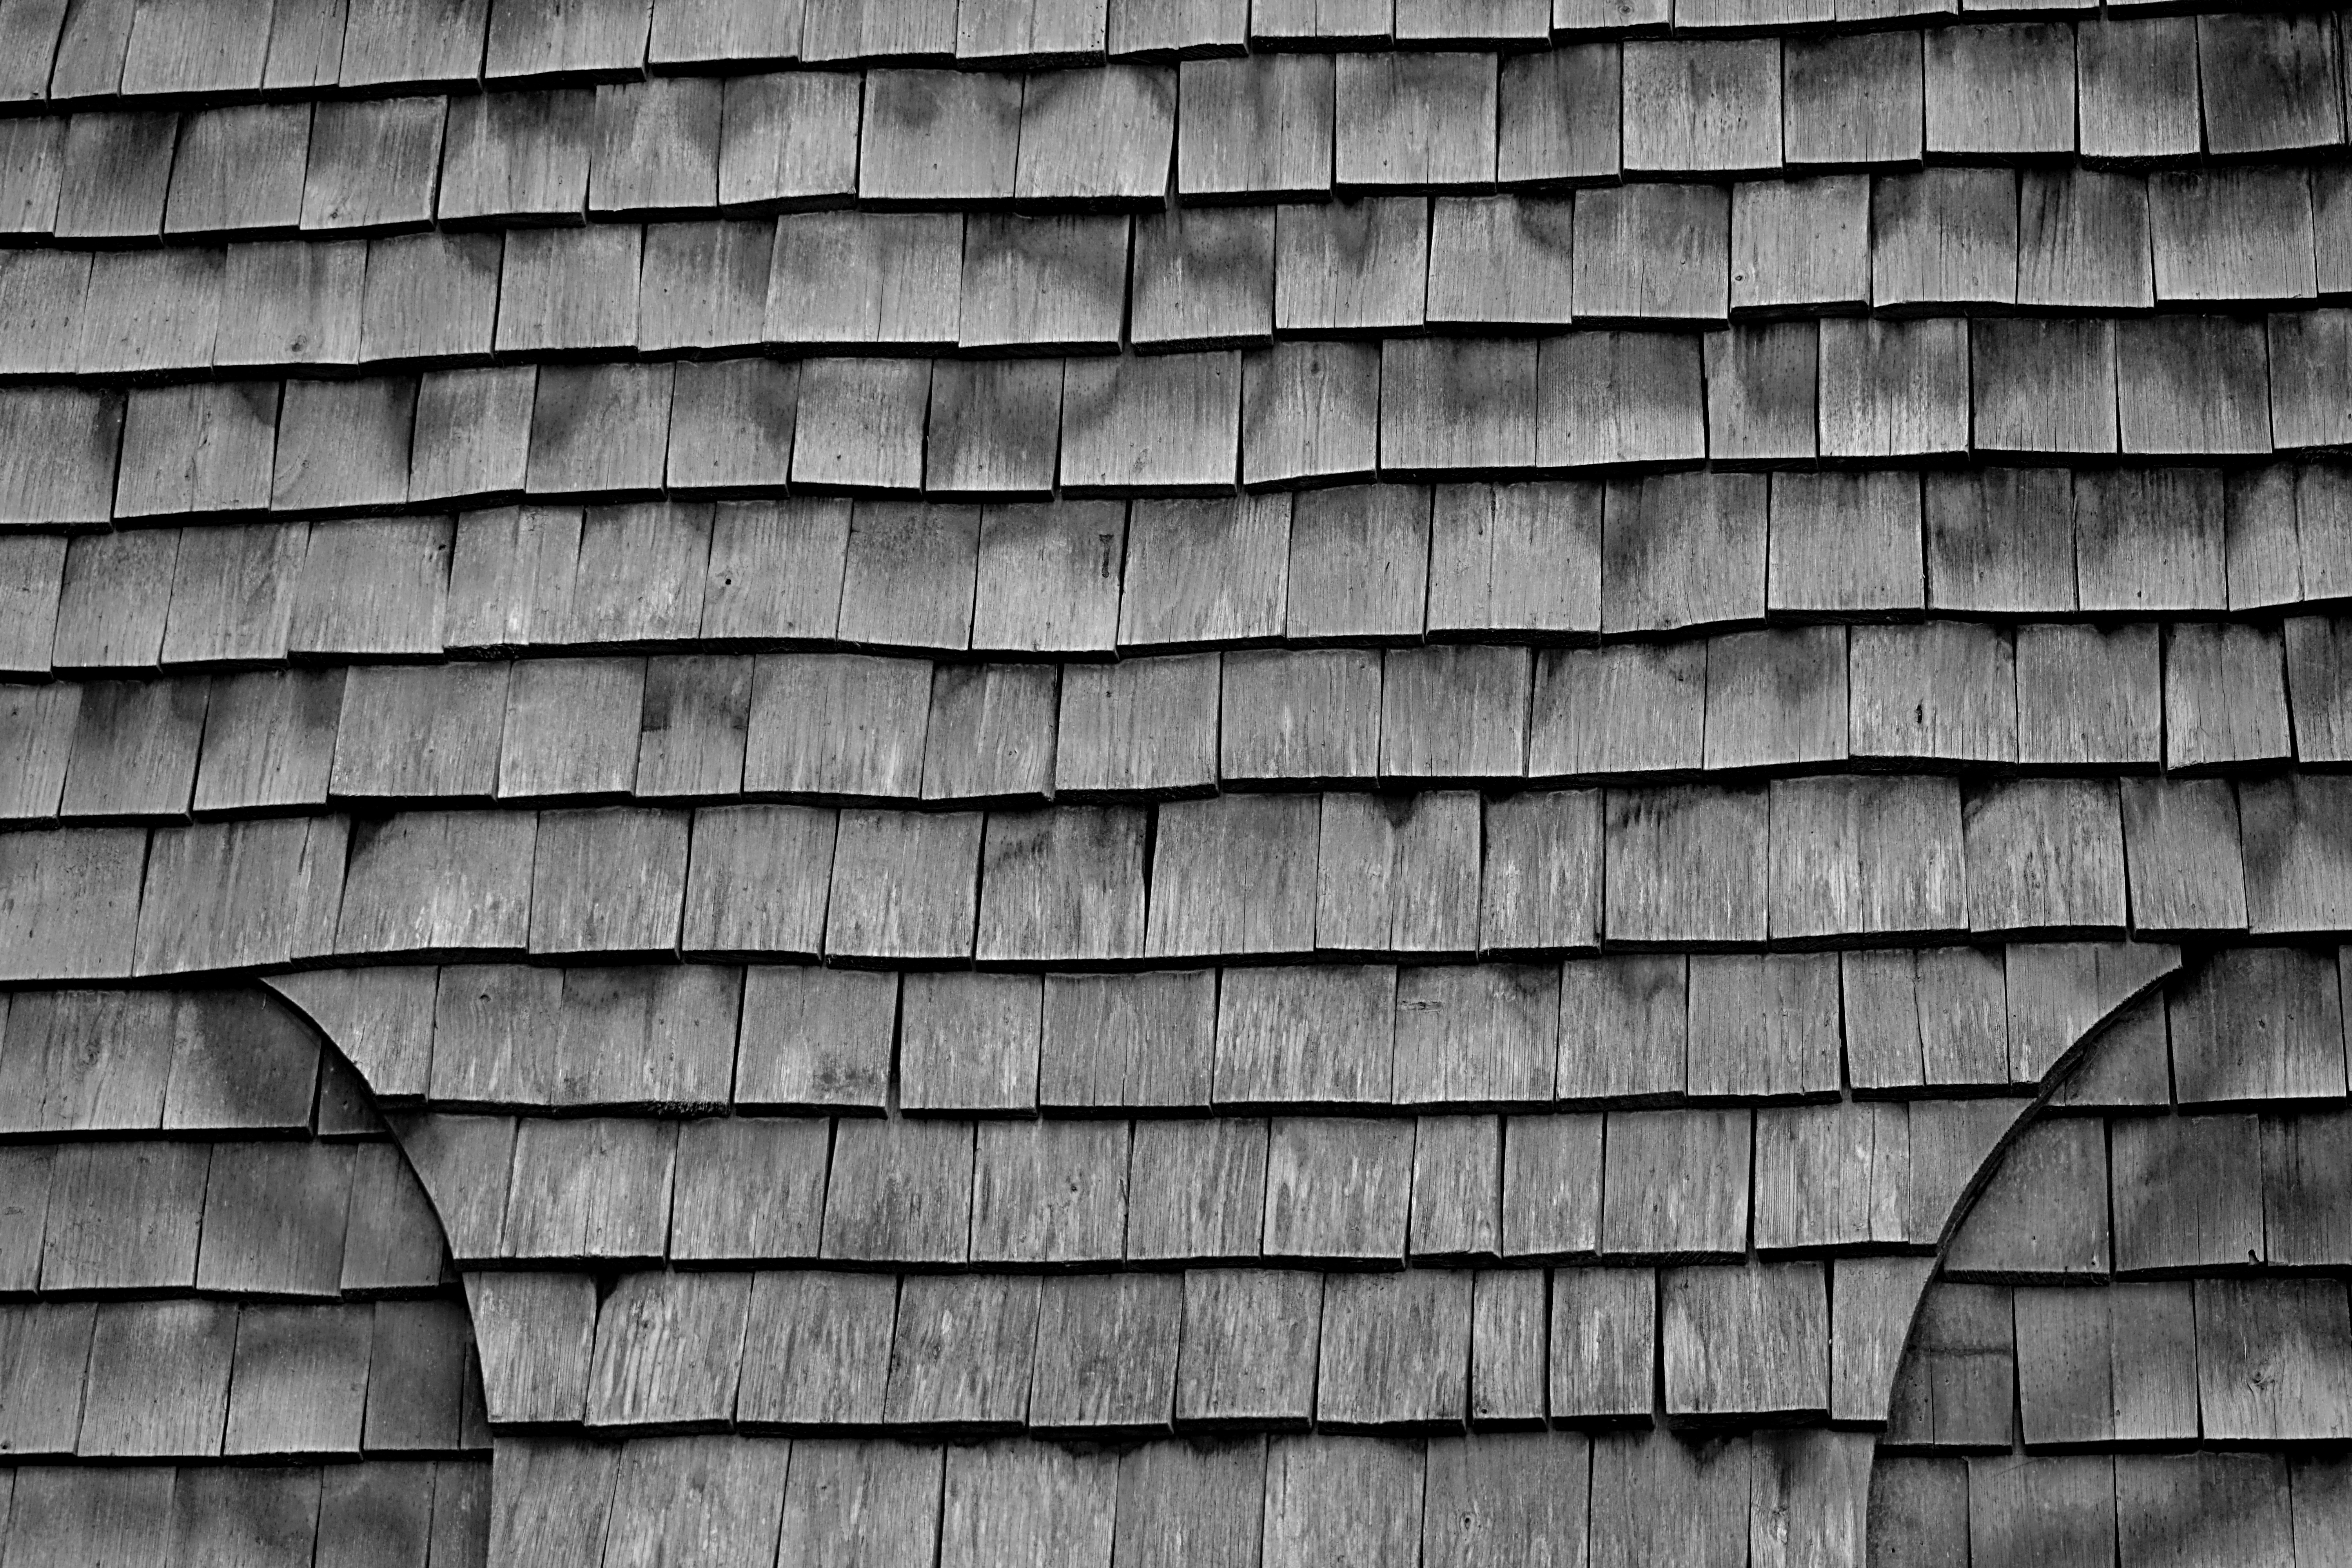
black and white, wood, texture, roof, wall, village, line, stone wall, monochrome, brick, material, houses, tiles, lee, brickwork, old village, mountain village, monochrome photography, roof slate, rustic france